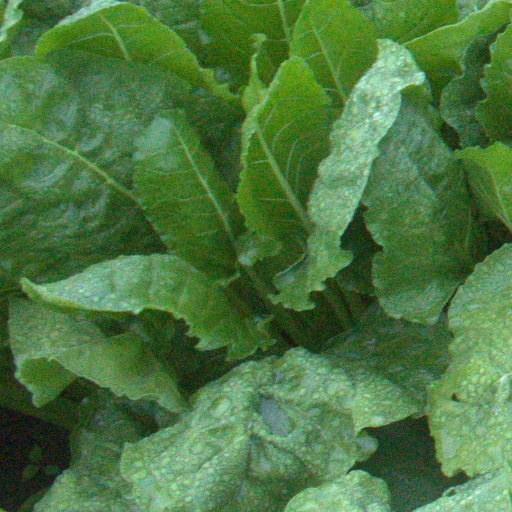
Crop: sugar beet